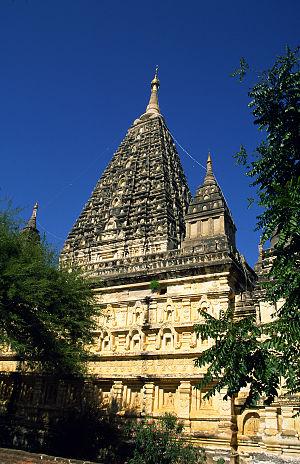
Le Temple de la Mahabodhi de Bagan est une reproduction à l'échelle réduite du Temple de la Mahabodhi de Bodh-Gaya, en Inde. Elle a été construite par le roi de Pagan Htilominlo au début du XIIIᵉ siècle.